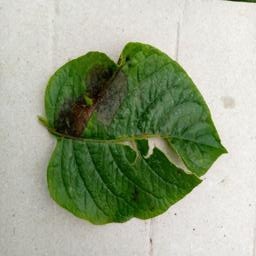
Etiqueta: Late Blight